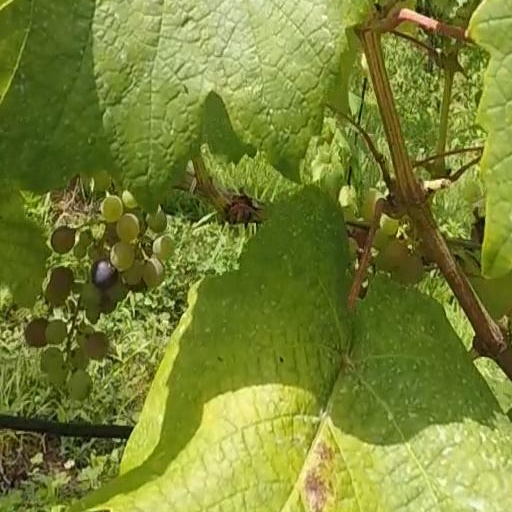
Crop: grape